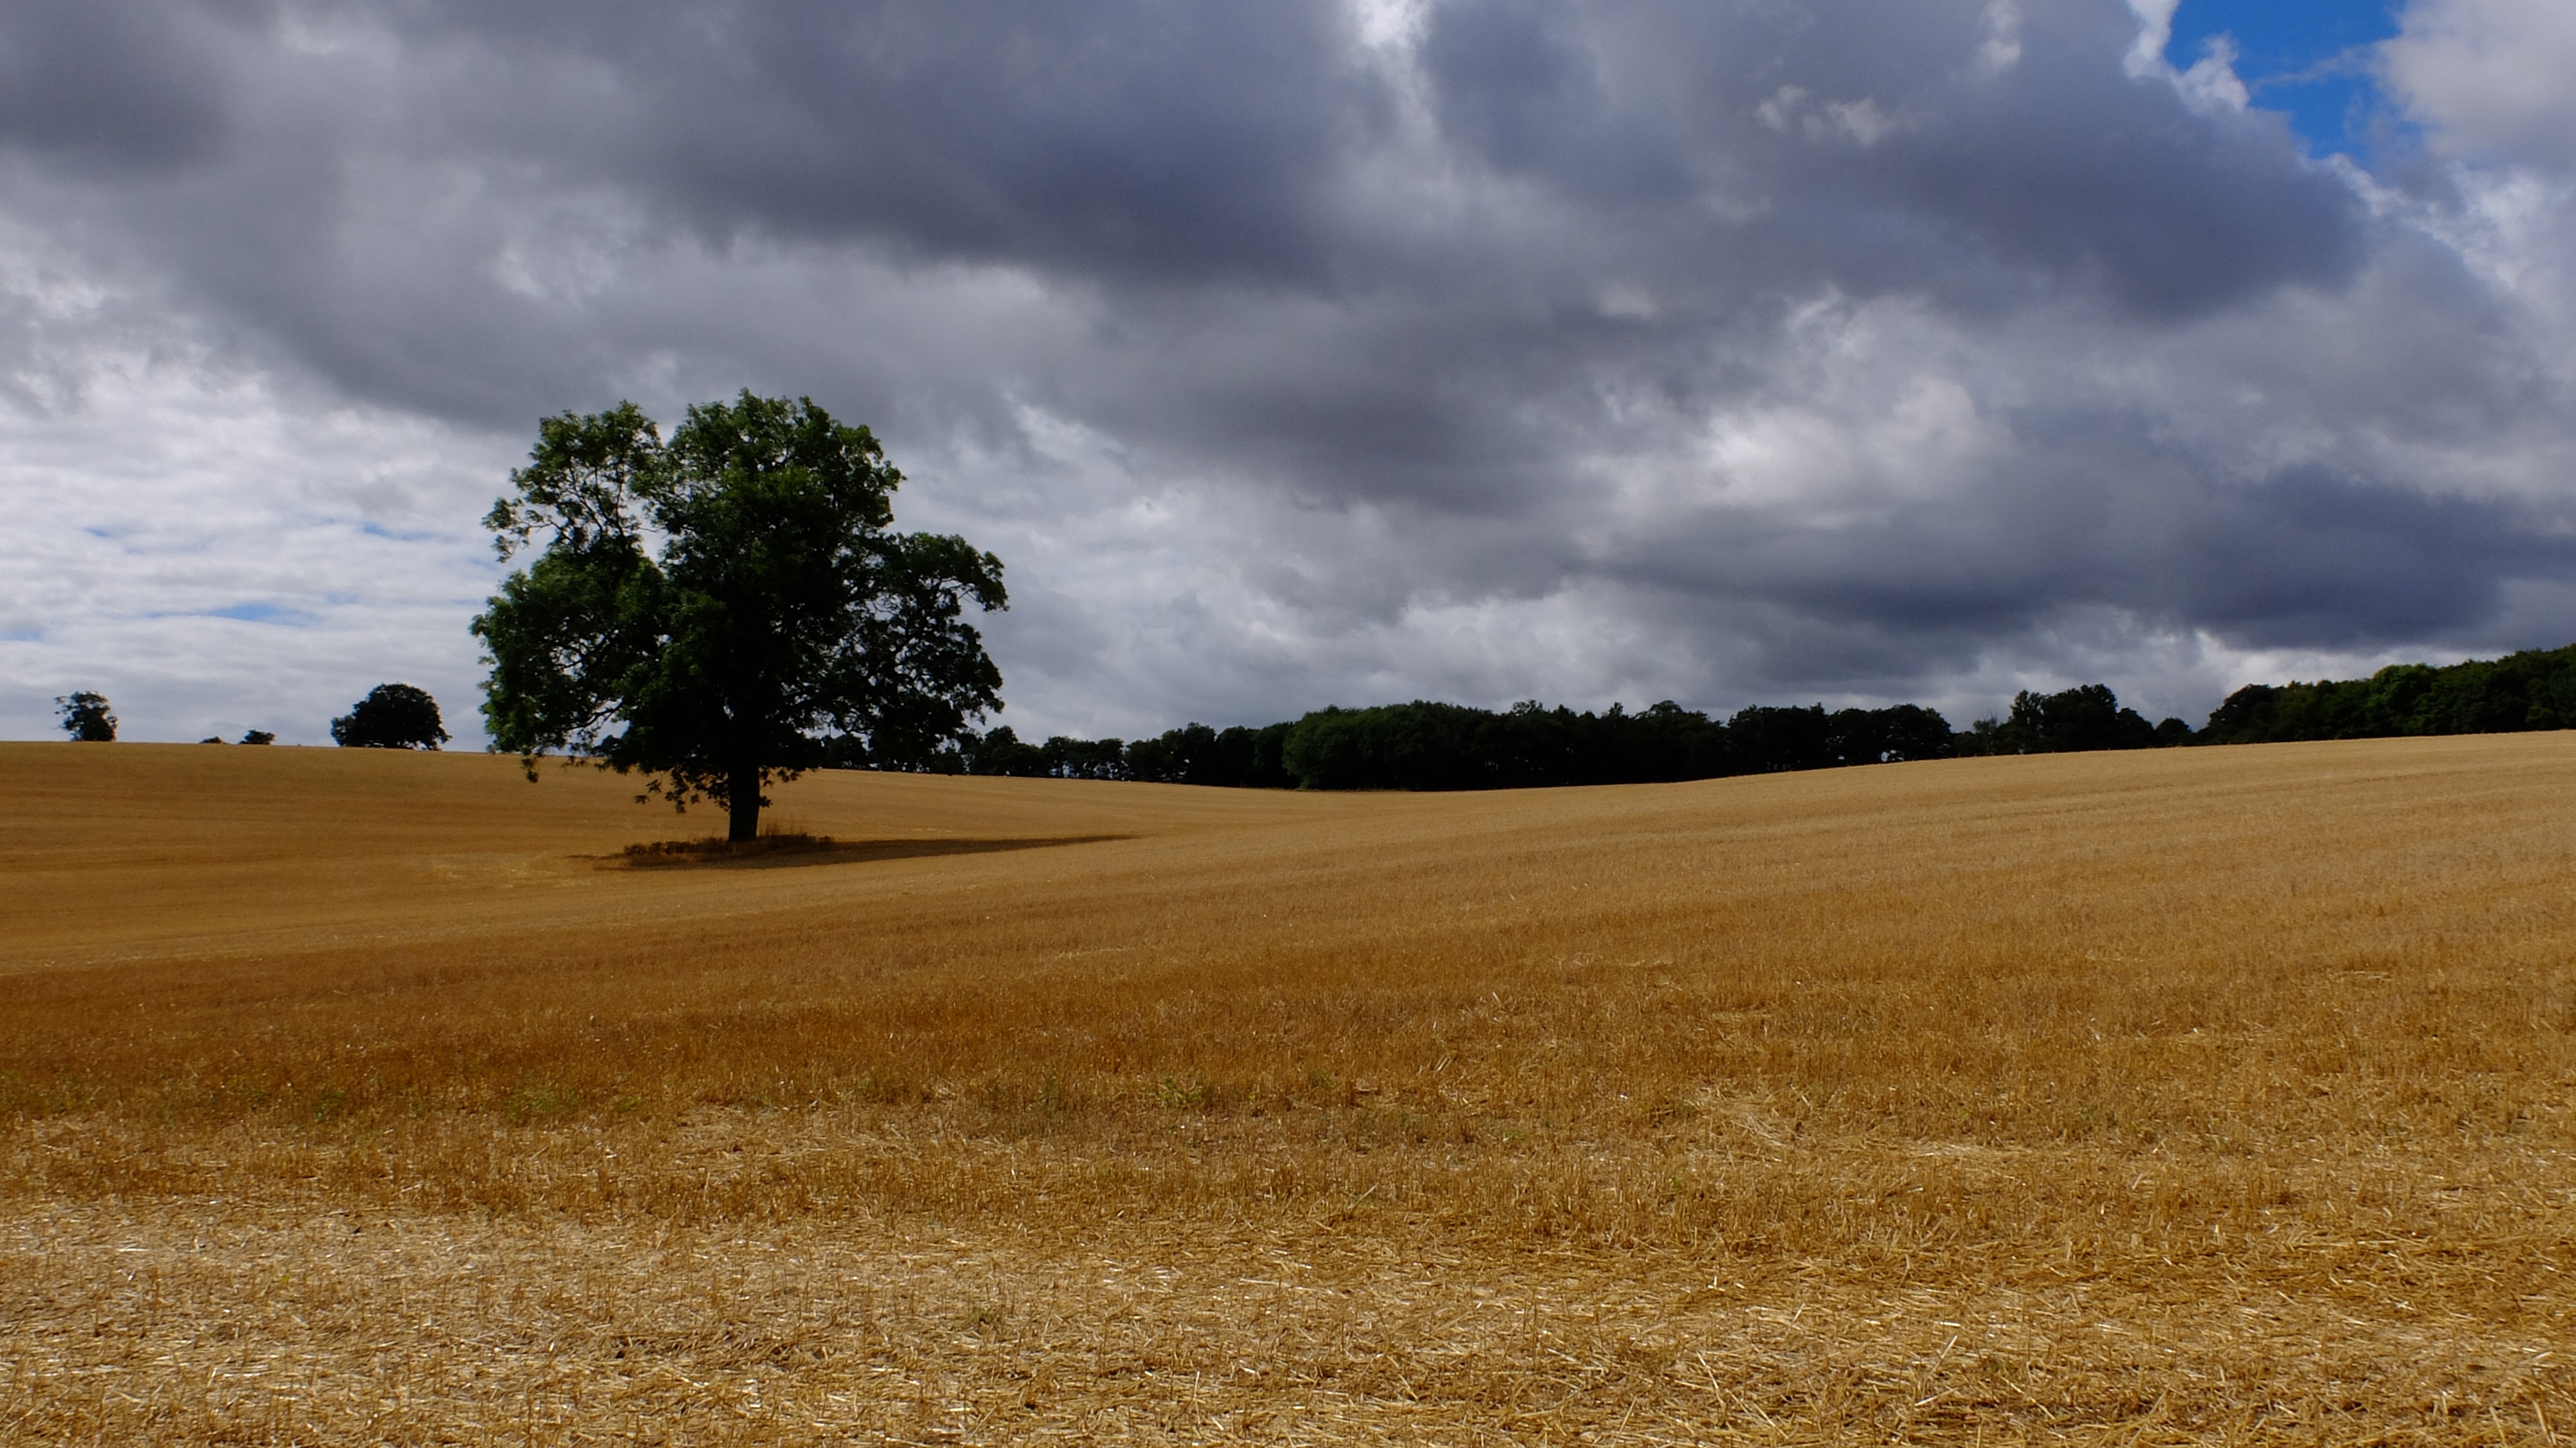
landscape, tree, nature, grass, horizon, cloud, plant, sky, field, farm, prairie, countryside, sunlight, morning, hill, wind, land, summer, environment, rural, crop, scenery, weather, soil, agriculture, savanna, plain, farmland, agricultural, outdoors, grassland, ecosystem, steppe, rural area, natural environment, grass family